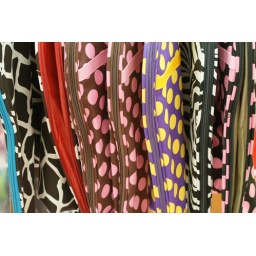
colorful tote bags at the Pink Elephant on N Roxboro Rd in Durham, NC (2009)